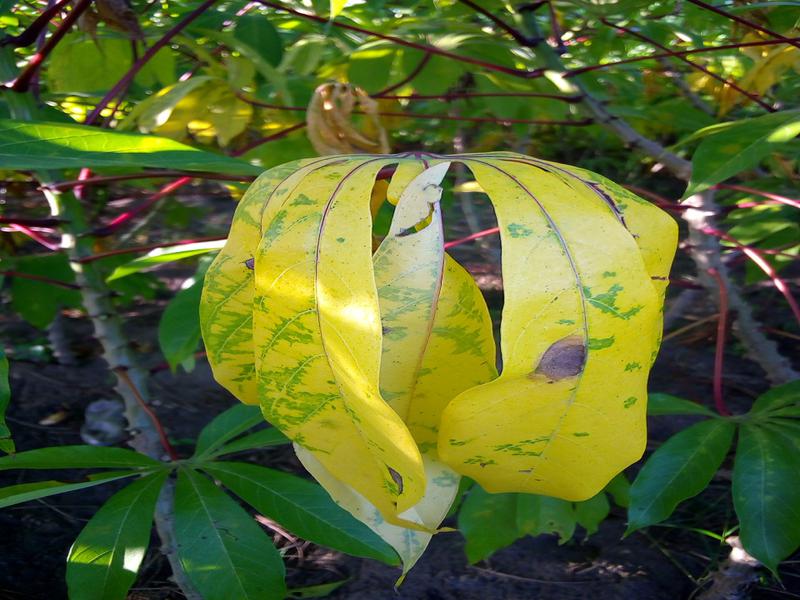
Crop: cassava
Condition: brown_streak_disease